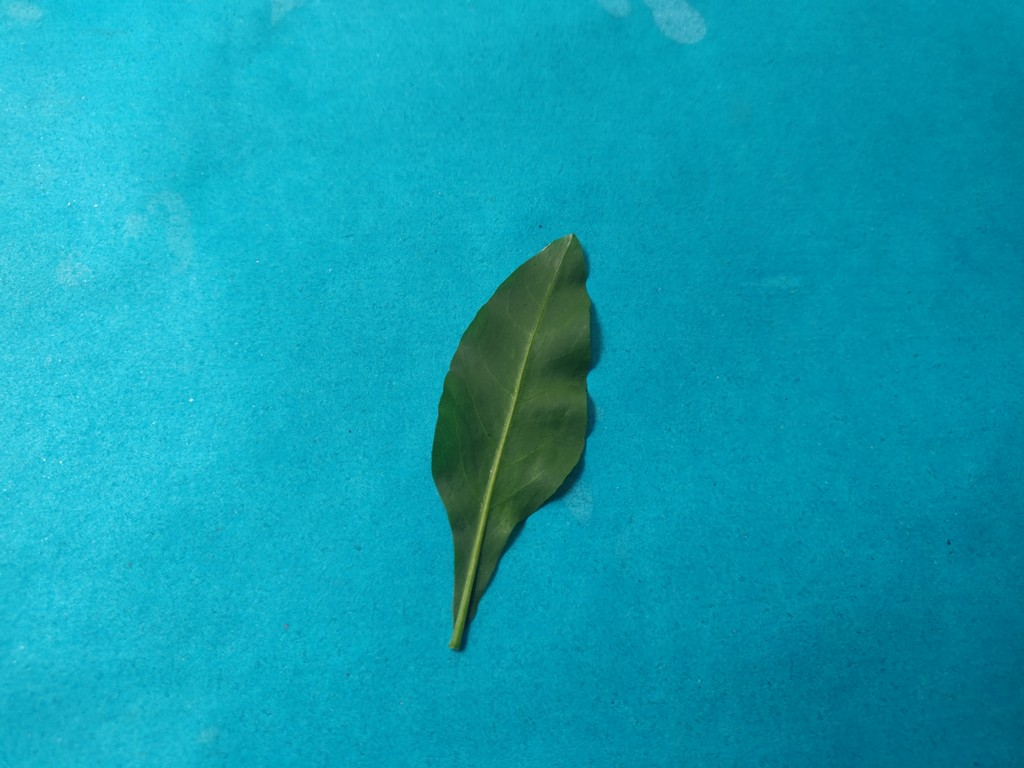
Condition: Healthy
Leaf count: single
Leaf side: back